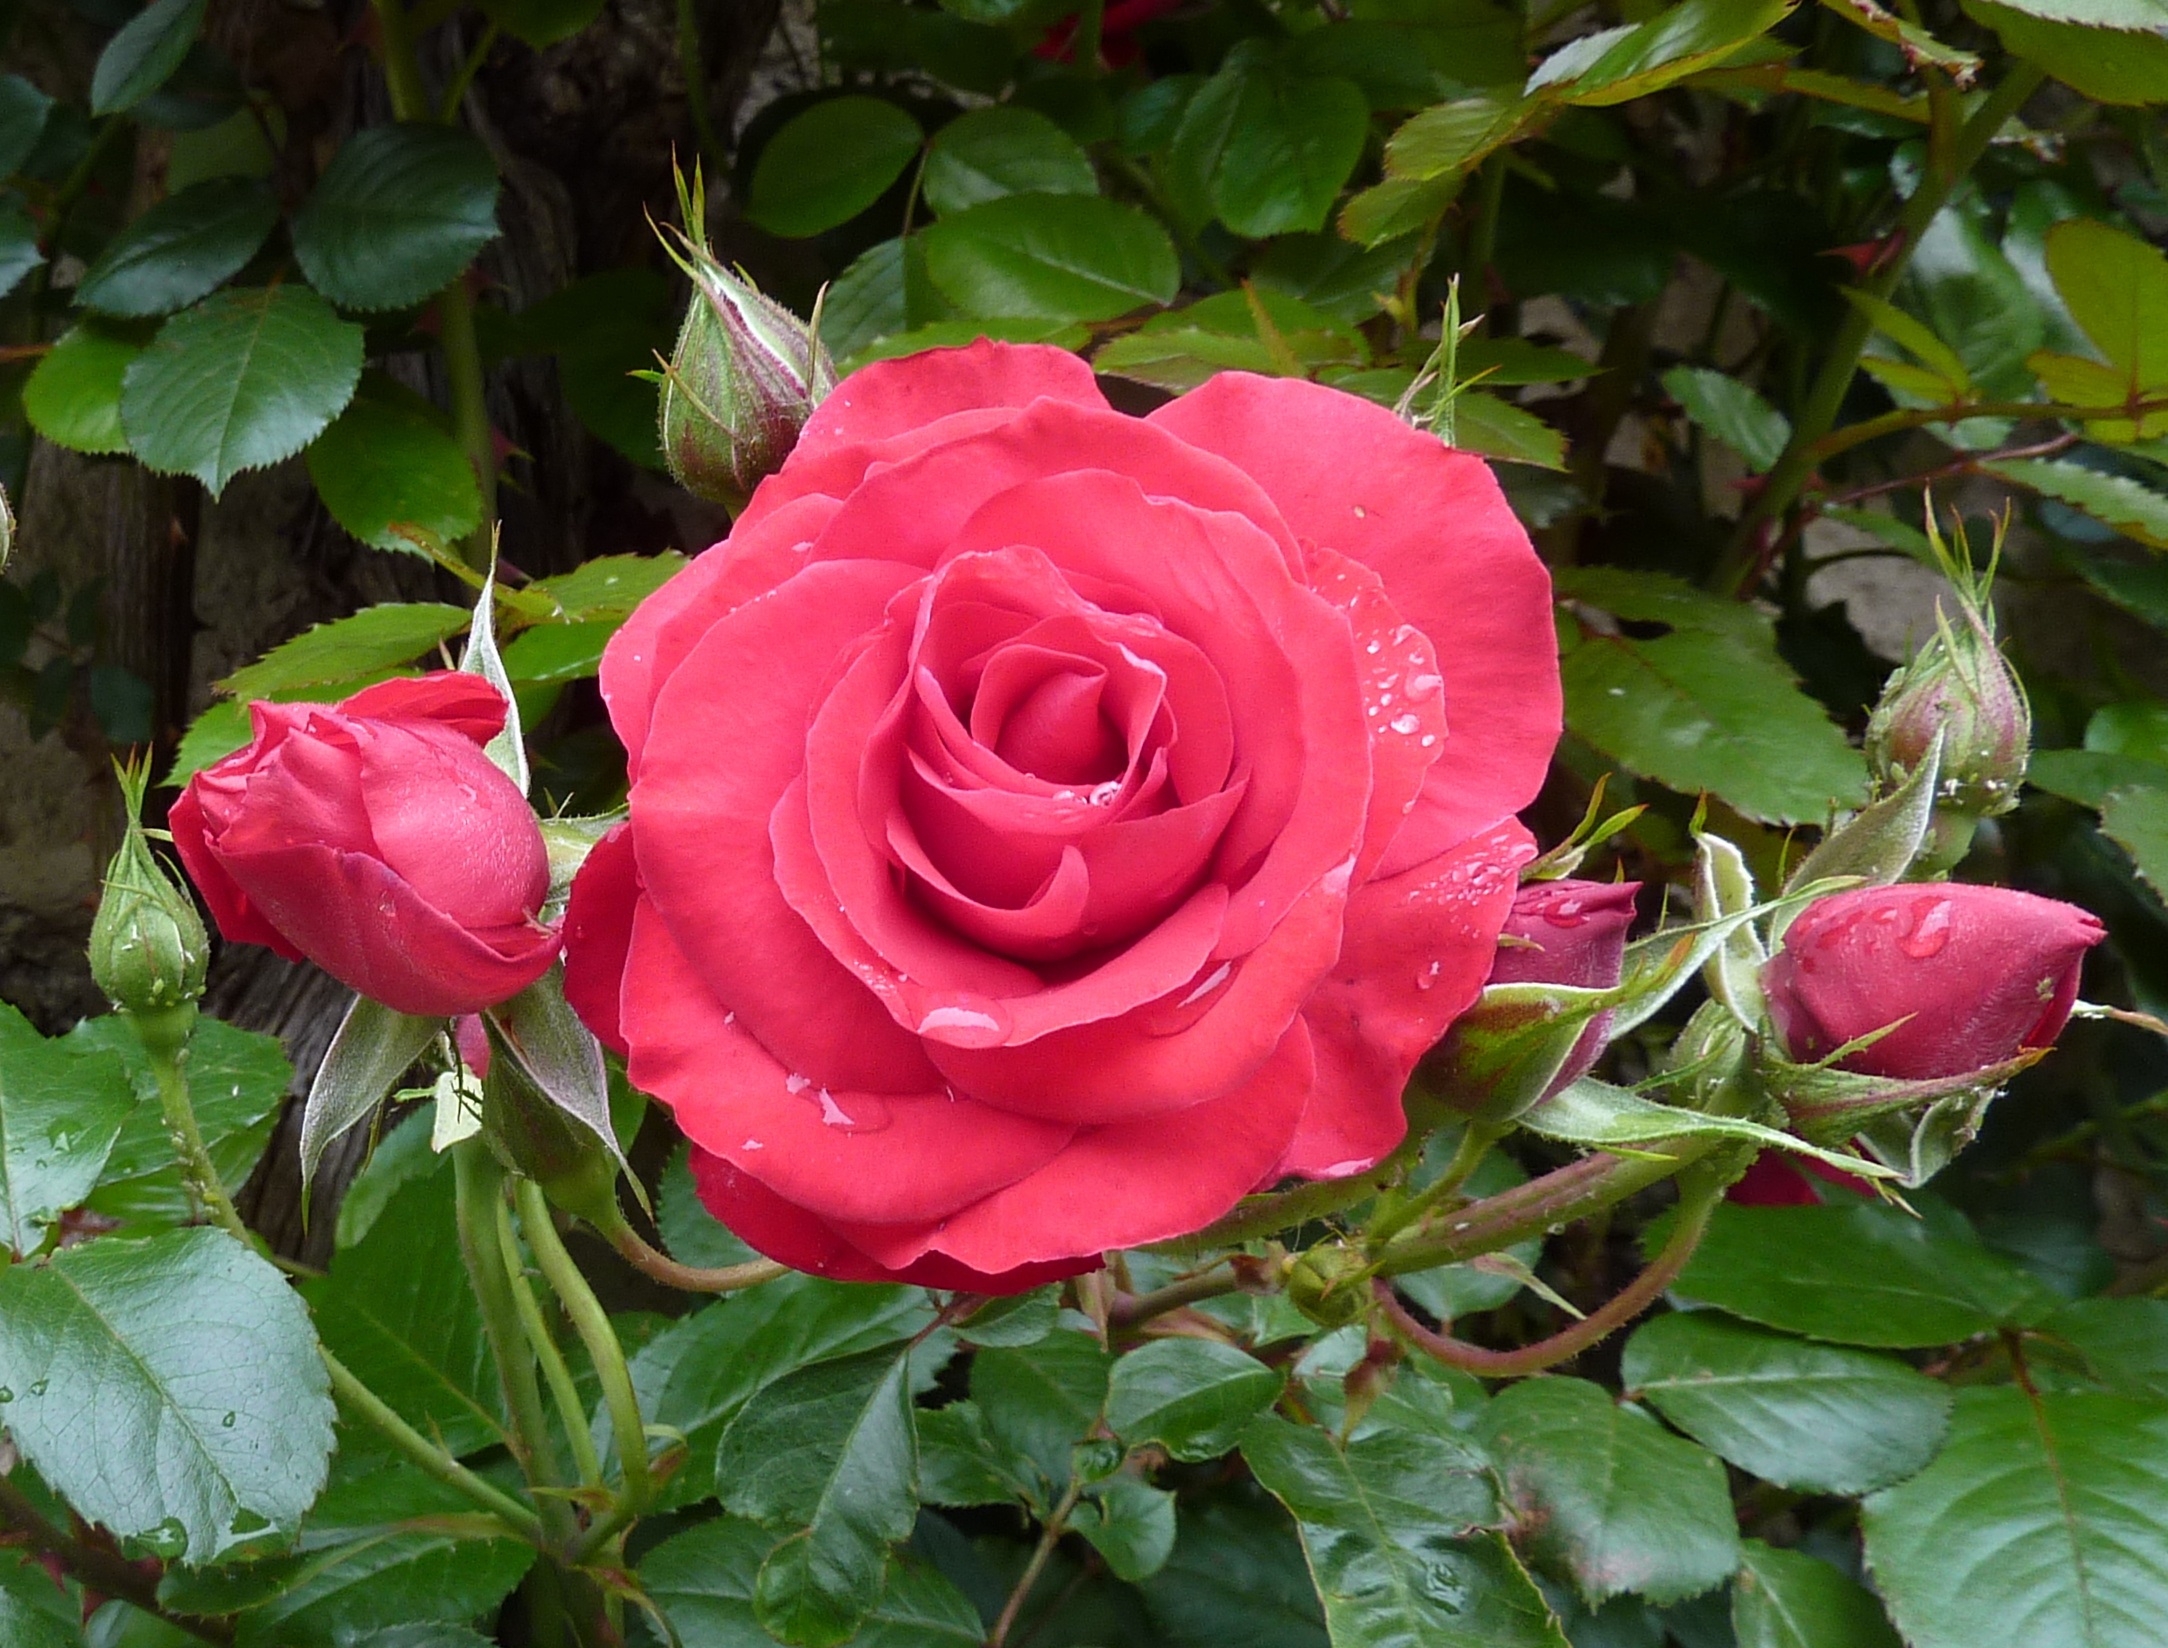
plant, flower, petal, rose, pink, roses, shrub, floribunda, rose bloom, flowering plant, garden roses, rose family, rosa rugosa, land plant, rosa centifolia, rose order, rosa gallica, rosa wichuraiana